Minden

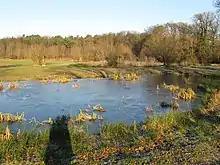
Nature protection area "Nordholz"

The forestry use of the considerably inclined Wiehen Hills shows a striking contrast to the nearly woodless loess stripes of the northern foothills as well as north of the Bastau depression. The loess developed to most fertile soils (luvisols) and has been used as arable land since prehistoric times. Both of its stripes are key traffic veins, today the from Minden to Lübbecke and the regional road from Minden to Espelkamp. The villages, so connected, have developed into settlements of considerable size.